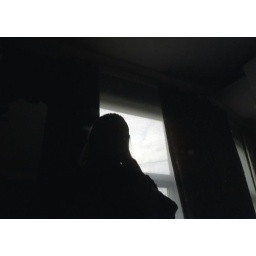
Lazy I Know, but short on time. This is my reflection in the computer screen as it turns on.